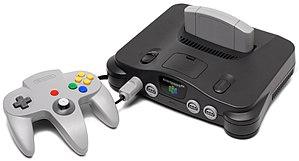
Cet article dresse la liste des jeux vidéo ayant été vendus dans le monde à plus d'un million d'exemplaires sur les différentes plateformes existantes.